Peda

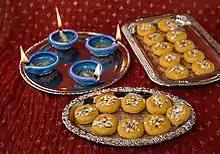
Pedas during Diwali

It is a dessert consumed on various occasions such as festivals like Ganesh Chaturthi, Diwali, Rakhsha Bandhan, baby arrivals or weddings. It is distributed especially when a boy child is born. It is also one of the most popular sweets offered to Krishna during Krishna Janmashtami, the festival that celebrates the birth of Krishna.